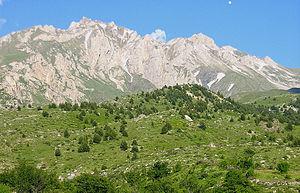
La géographie de la République de Macédoine du Nord est caractéristique de celle de la péninsule balkanique par l'emprise des massifs montagneux qui s'étendent sur le pays et les multiples climats qui s'y croisent. Classée parmi les plus petits États européens, la Macédoine du Nord connaît en effet aussi bien le climat de montagne que le climat méditerranéen, et elle reçoit autant l'influence de la mer Égée que celle de l'Adriatique ou de la mer Noire.